Bull (stock market speculator)

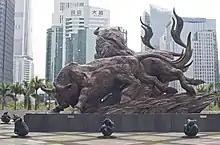
Sculpture of a bull in front of Shenzhen Stock Exchange, China, surrounded by small tumbling bears on the ground

In finance, a bull is a speculator in a stock market who buys a holding in a stock in the expectation that, in the very short-term, it will rise in value, whereupon they will sell the stock to make a quick profit on the transaction. Strictly speaking, the term applies to speculators who borrow money to fund such a purchase, and are thus under great pressure to complete the transaction before the loan is repayable or the seller of the stock demands payment on settlement day for delivery of the bargain. If the value of the stock falls contrary to their expectation, a bull suffers a loss, frequently very large if they are trading on margin. A bull has a great incentive to "talk-up" the value of their stock or to manipulate the market of their stock, for example by spreading false rumors, to procure a buyer or to cause a temporary price increase which will provide them with the selling opportunity and profit they require.